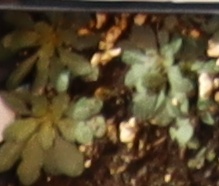
Label: Horseweed